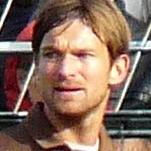
Age: 27